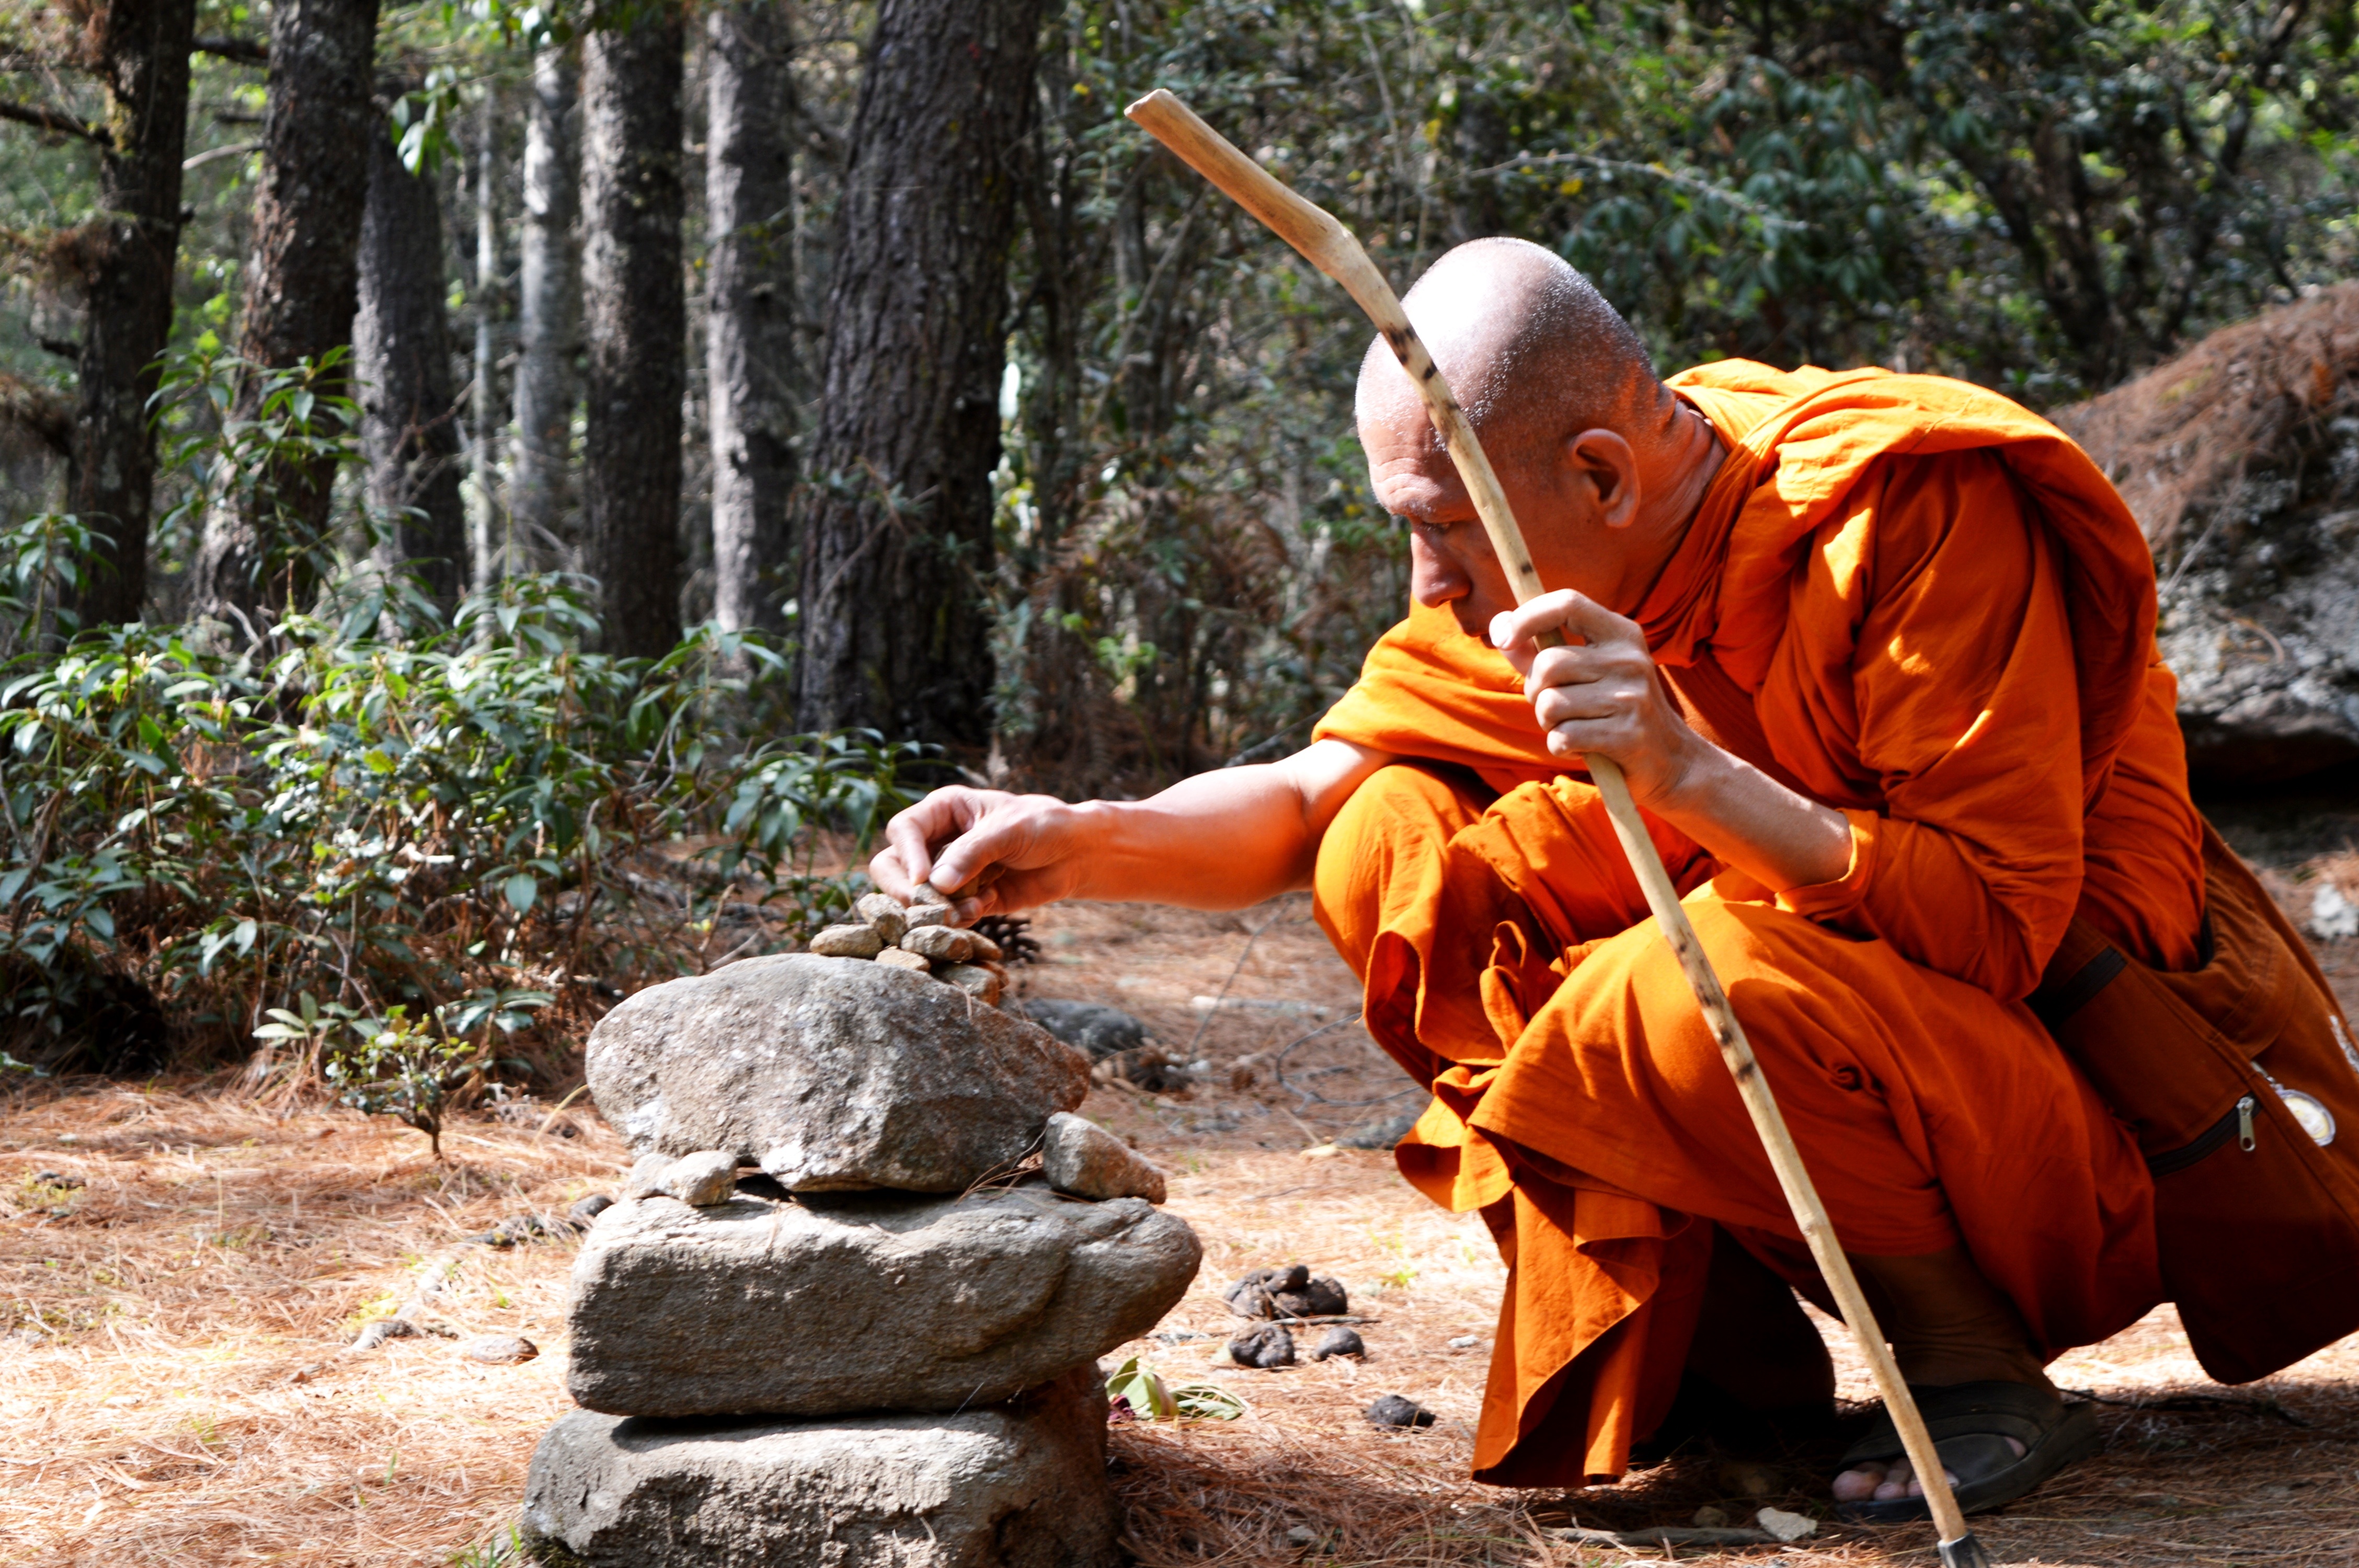
statue, monk, religion, temple, faith, worship, spirituality, belief